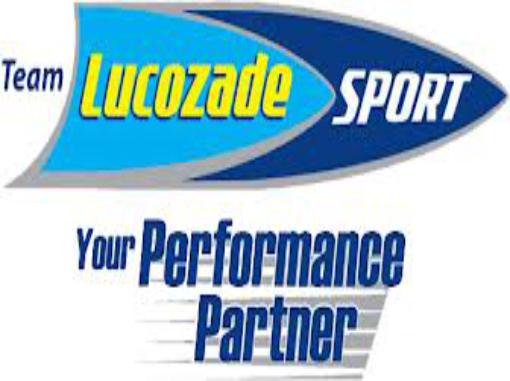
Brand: Lucozade
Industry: Food